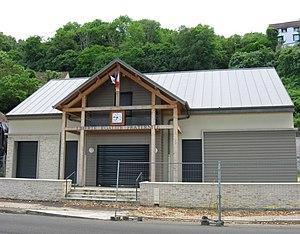
Mairie de Rolleboise. (département des Yvelines, région Île-de-France).
Rolleboise est une commune française située dans le département des Yvelines en région Île-de-France, à 10 km à l'ouest de Mantes-la-Jolie.